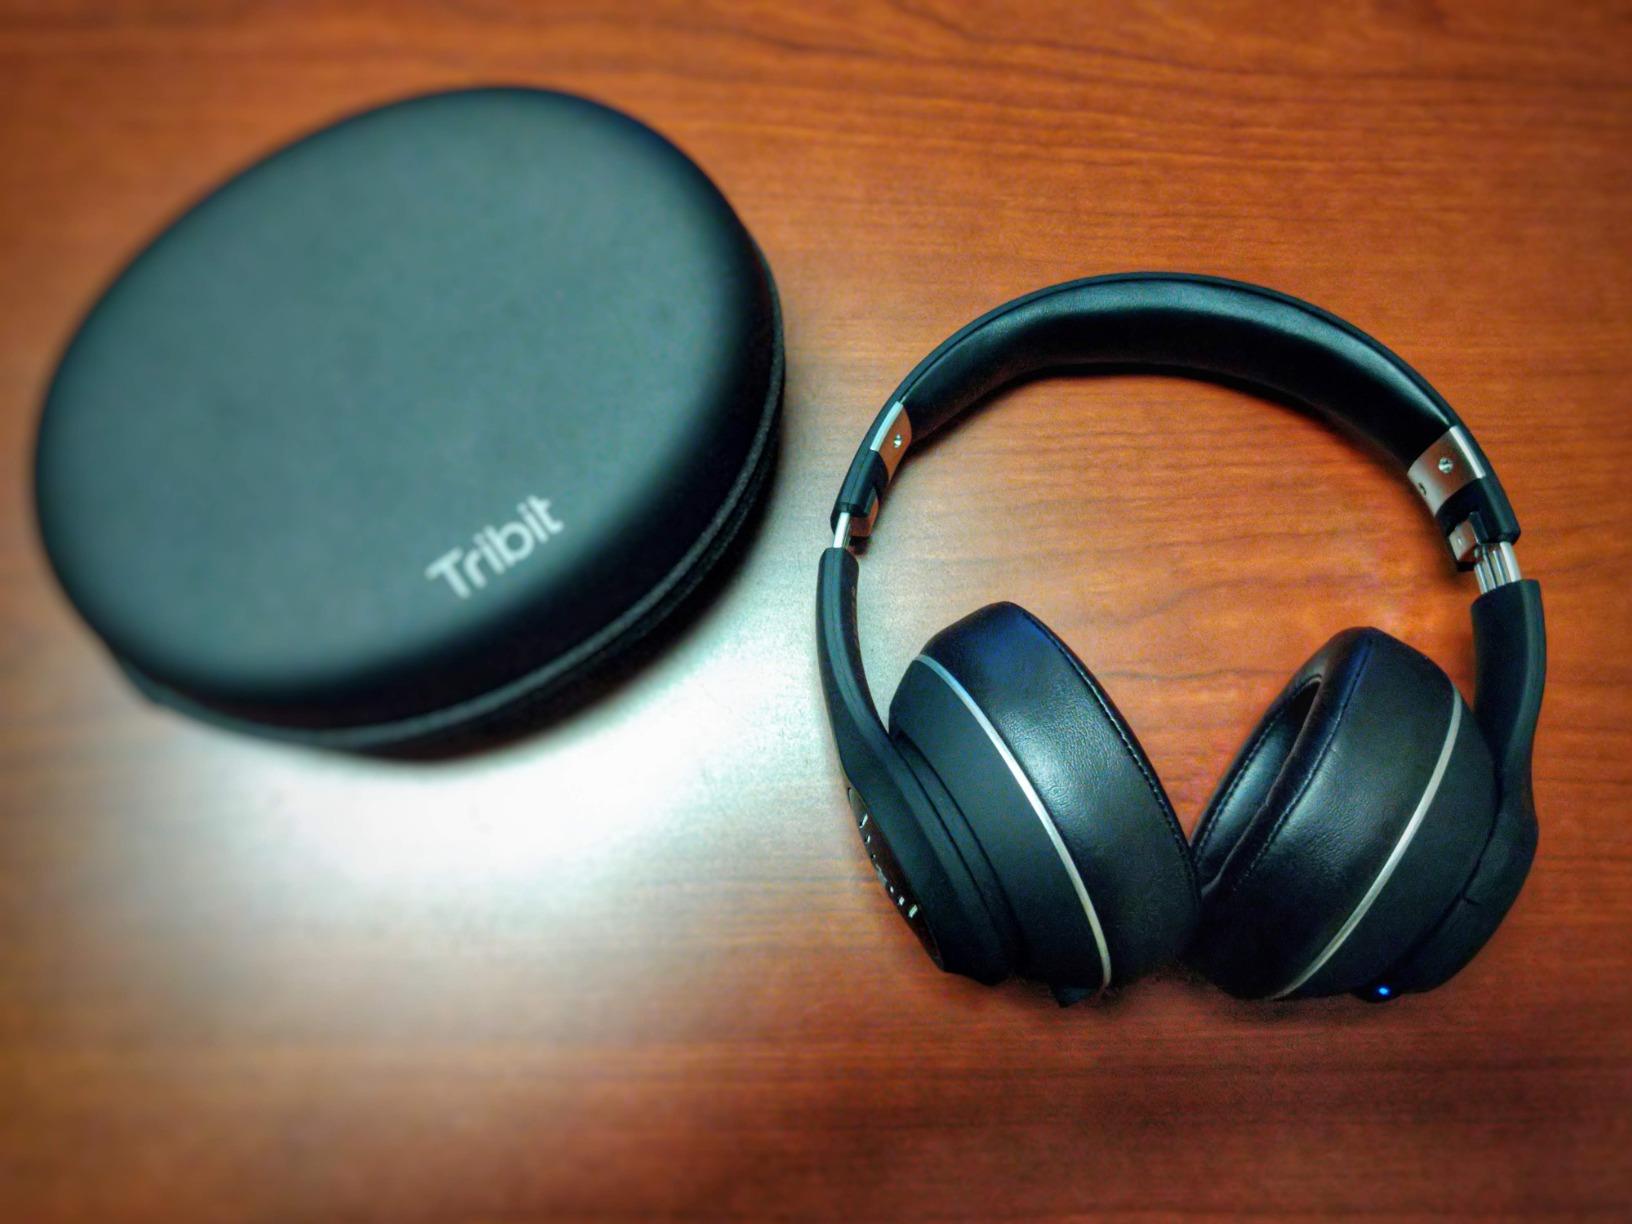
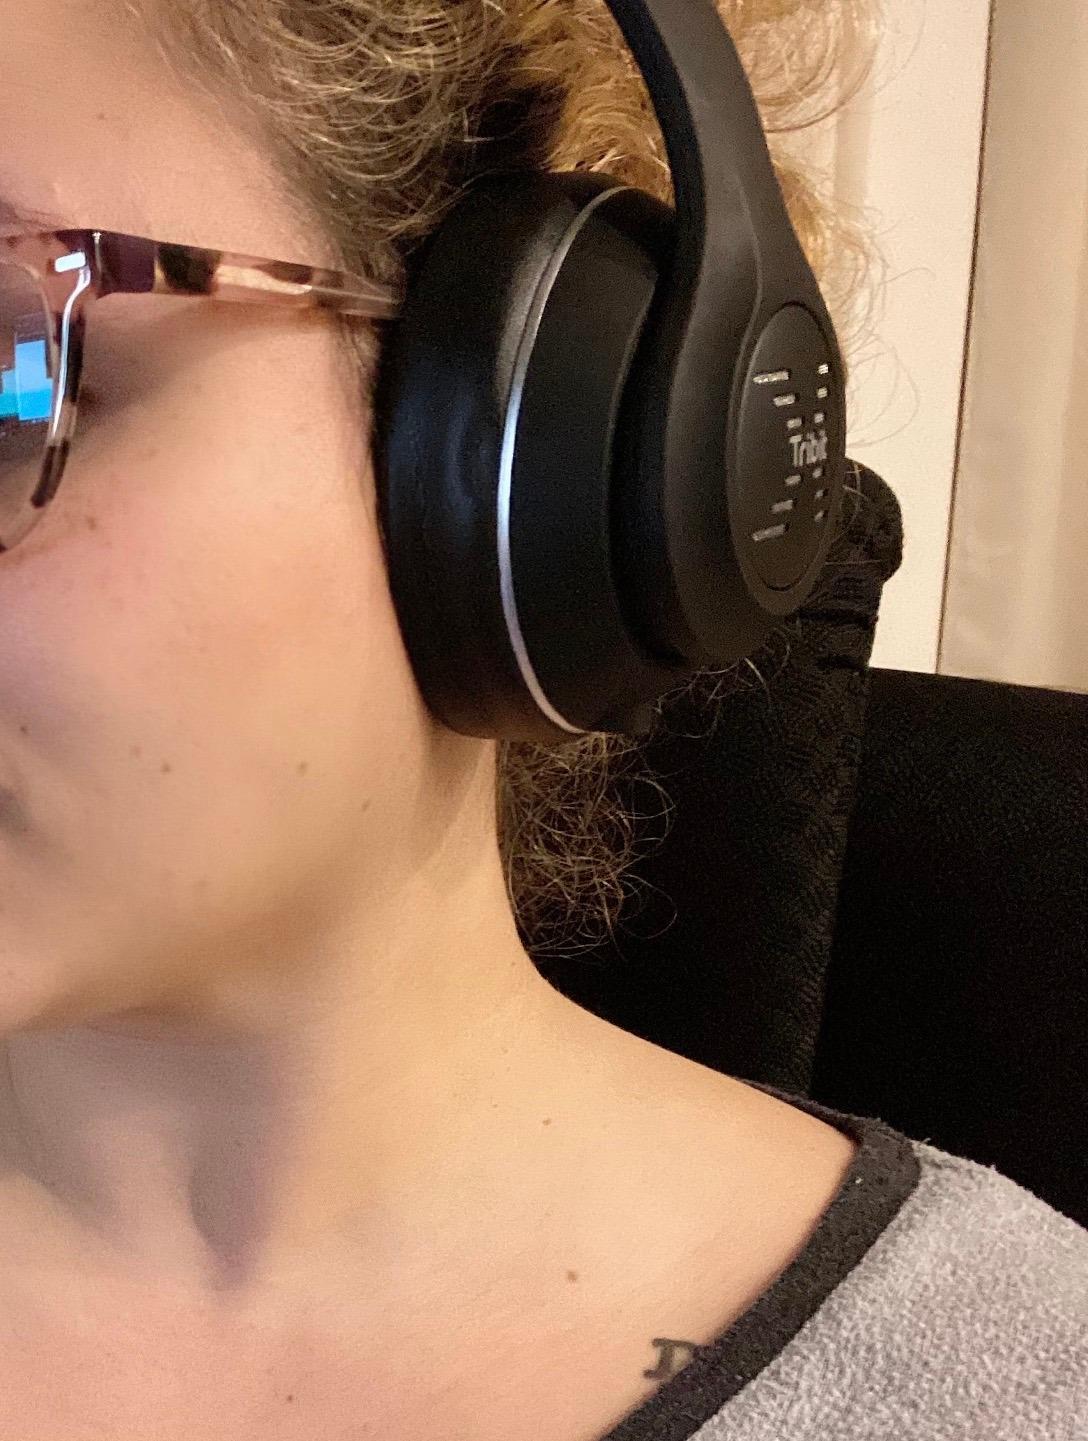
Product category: headphones
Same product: yes